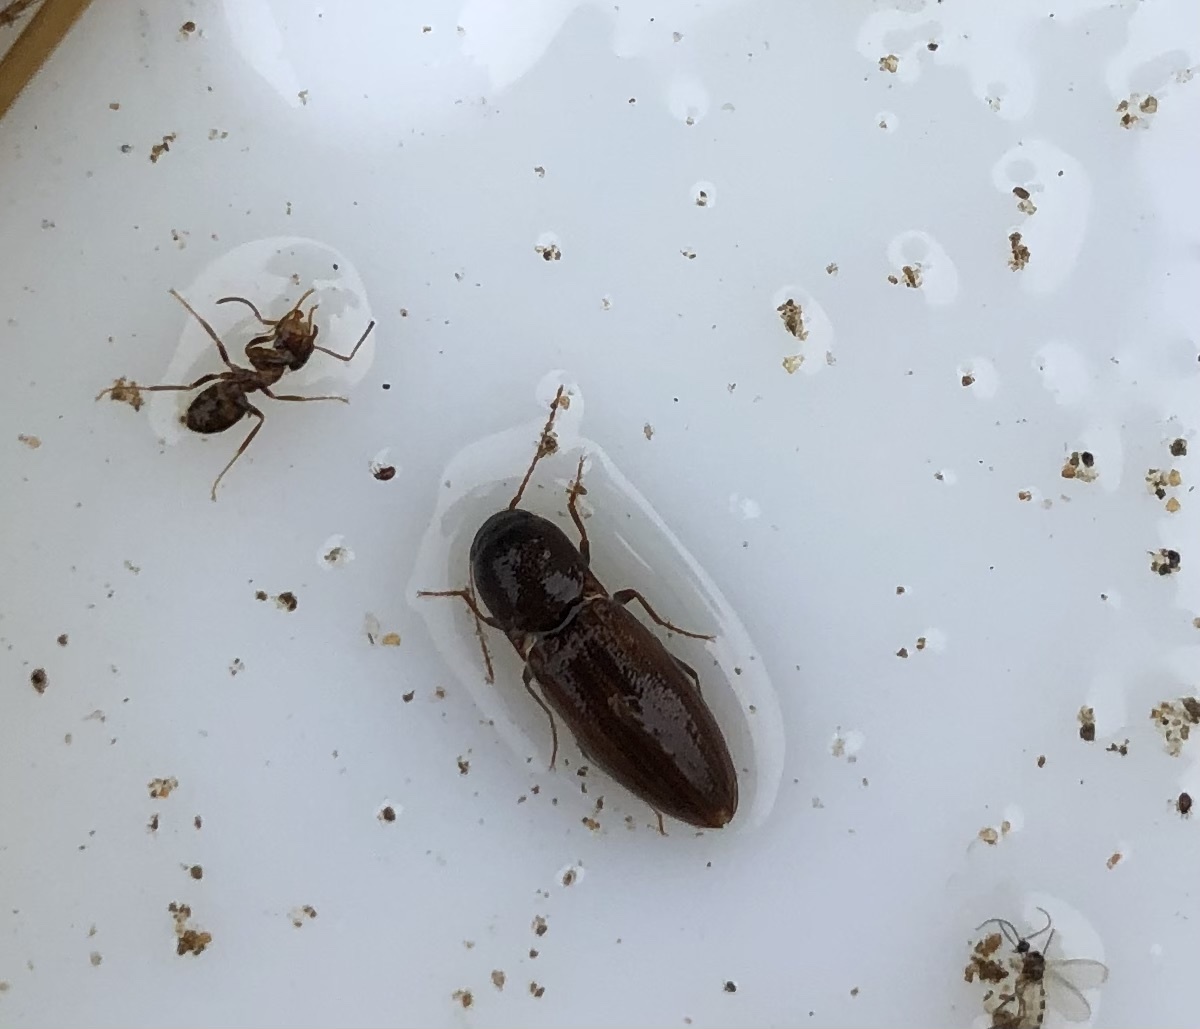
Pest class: clickbeetles_wireworms